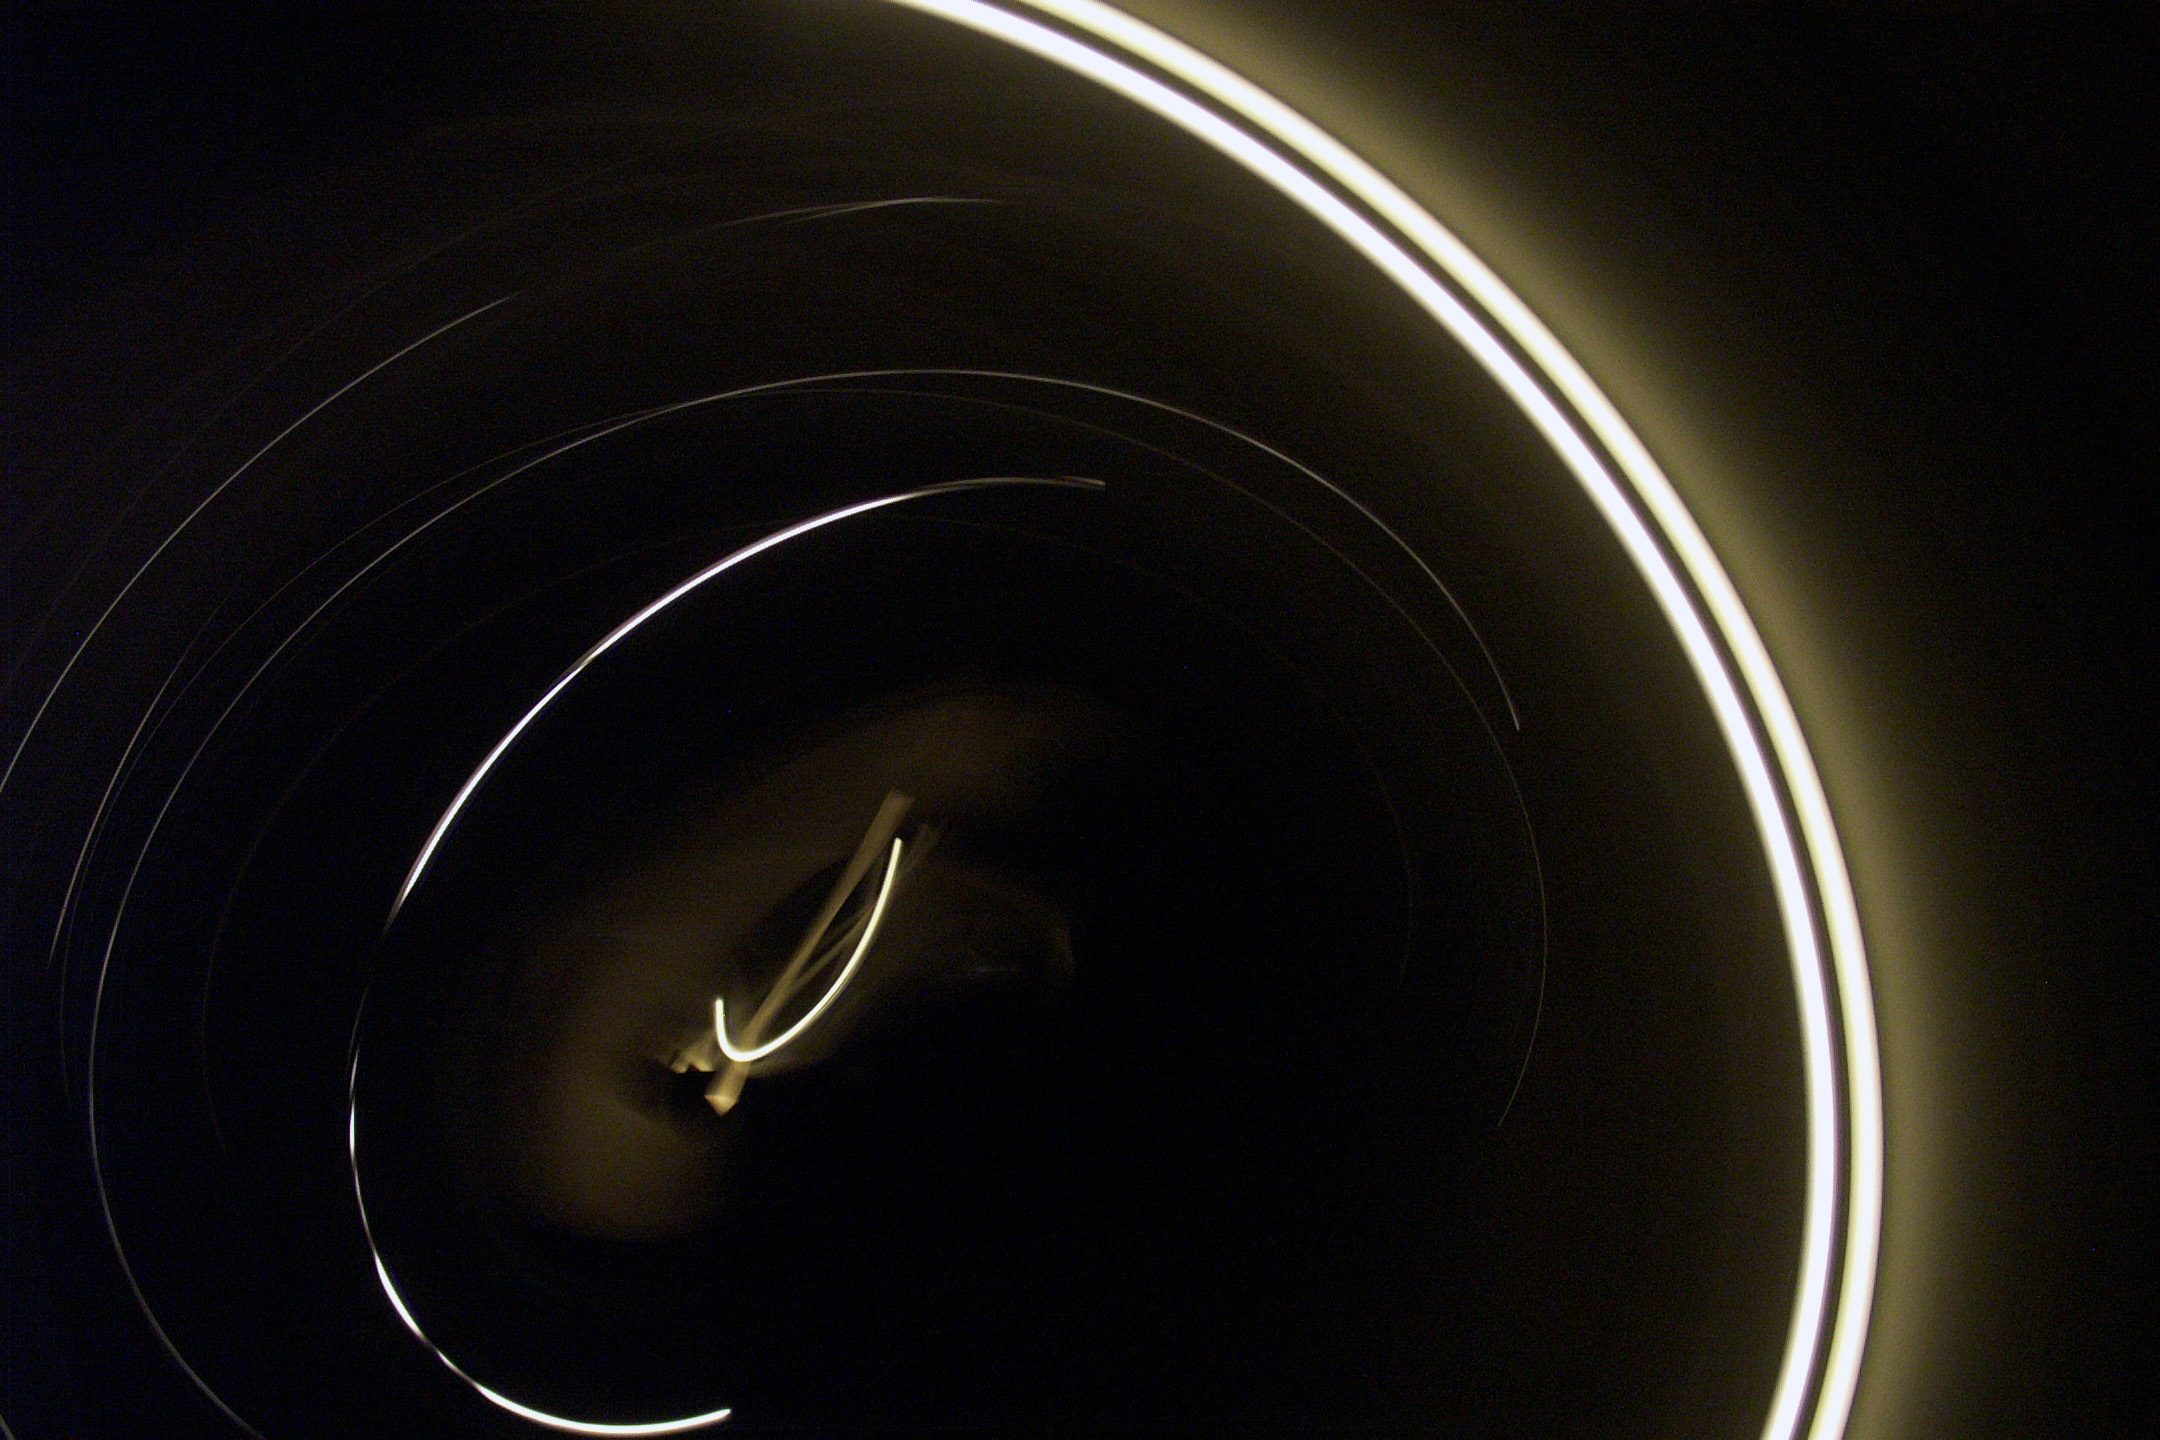
light, night, space, darkness, lighting, circle, outer space, planet, shape, macro photography, astronomical object, atmosphere of earth